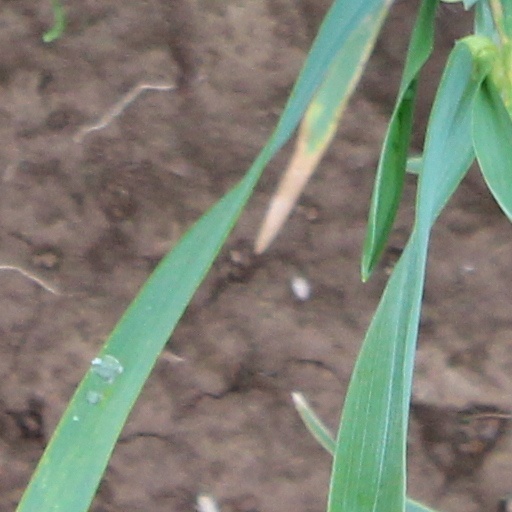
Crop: wheat